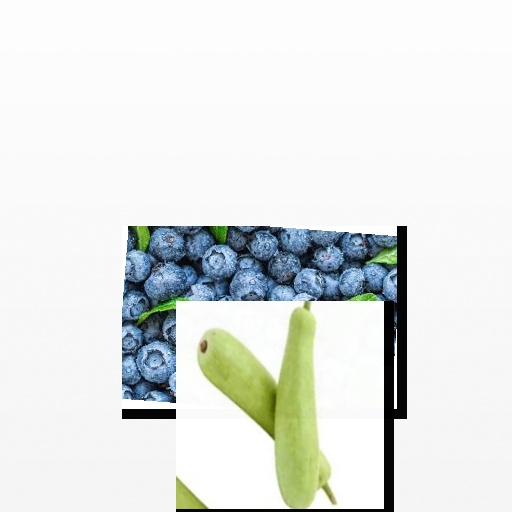
Food items: blueberry, bottle_gourd